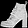
Label: Ankle boot